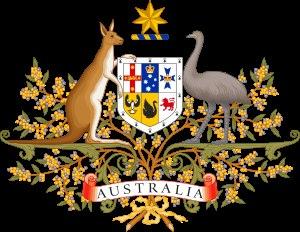
Les couleurs nationales de l'Australie sont le vert et l'or. Elles ont été établis par le gouverneur général de l'Australie, Sir Ninian Stephen, le 19 avril 1984, sur les conseils du premier ministre Bob Hawke.
Le débat sur le drapeau de l'Australie est un débat sur l'éventualité d'un changement du drapeau australien pour en faire retirer l'Union Flag, symbole du Royaume-Uni, du coin supérieur gauche de celui-ci, en parallèle avec un sentiment d'autonomie de plus en plus grandissant en Australie, le républicanisme australien.
L’Émeu d’Australie est la seule espèce encore vivante de nos jours de la famille des dromaiidés. Pouvant atteindre deux mètres de haut, c'est aussi, par sa taille, le deuxième plus grand oiseau du monde actuel derrière les deux autruches. Cet oiseau brun, au plumage original, est commun sur presque tout le territoire australien bien qu'il évite les régions trop densément peuplées, les zones trop humides ou trop sèches. Il peut voyager sur de grandes distances d'un bon pas et si besoin courir à 55 km/h. Ce sont des oiseaux nomades capables de parcourir de nombreux kilomètres à la recherche d'une nourriture variée à base de plantes et d'insectes.
Les armoiries de l'Australie sont le symbole officiel de l'Australie. Les armoiries initiales furent attribuées par le roi Édouard VII le 7 mai 1908, et la version actuelle a été décidée par le roi George V du Royaume-Uni le 19 septembre 1912 bien que la version de 1908 continue à être utilisée en certaines circonstances, notamment sur la pièce de 6 pence jusqu'en 1966.
Bazmark est une société de production indépendante fondée par le réalisateur Baz Luhrmann et la productrice Catherine Martin en 1997 dans le but d'aboutir à leurs différents projets. Trois filiales ont également été créées : Bazmark Design, Bazmark Live et Bazmark Records. Le siège de la société se trouve dans la maison de Lurhmann et Martin, appelée The House of Iona.
Acacia pycnantha, le mimosa doré ou acacia doré, est une espèce de plantes dicotylédones de la famille des Fabaceae, sous-famille des Mimosoideae, originaire d'Australie.